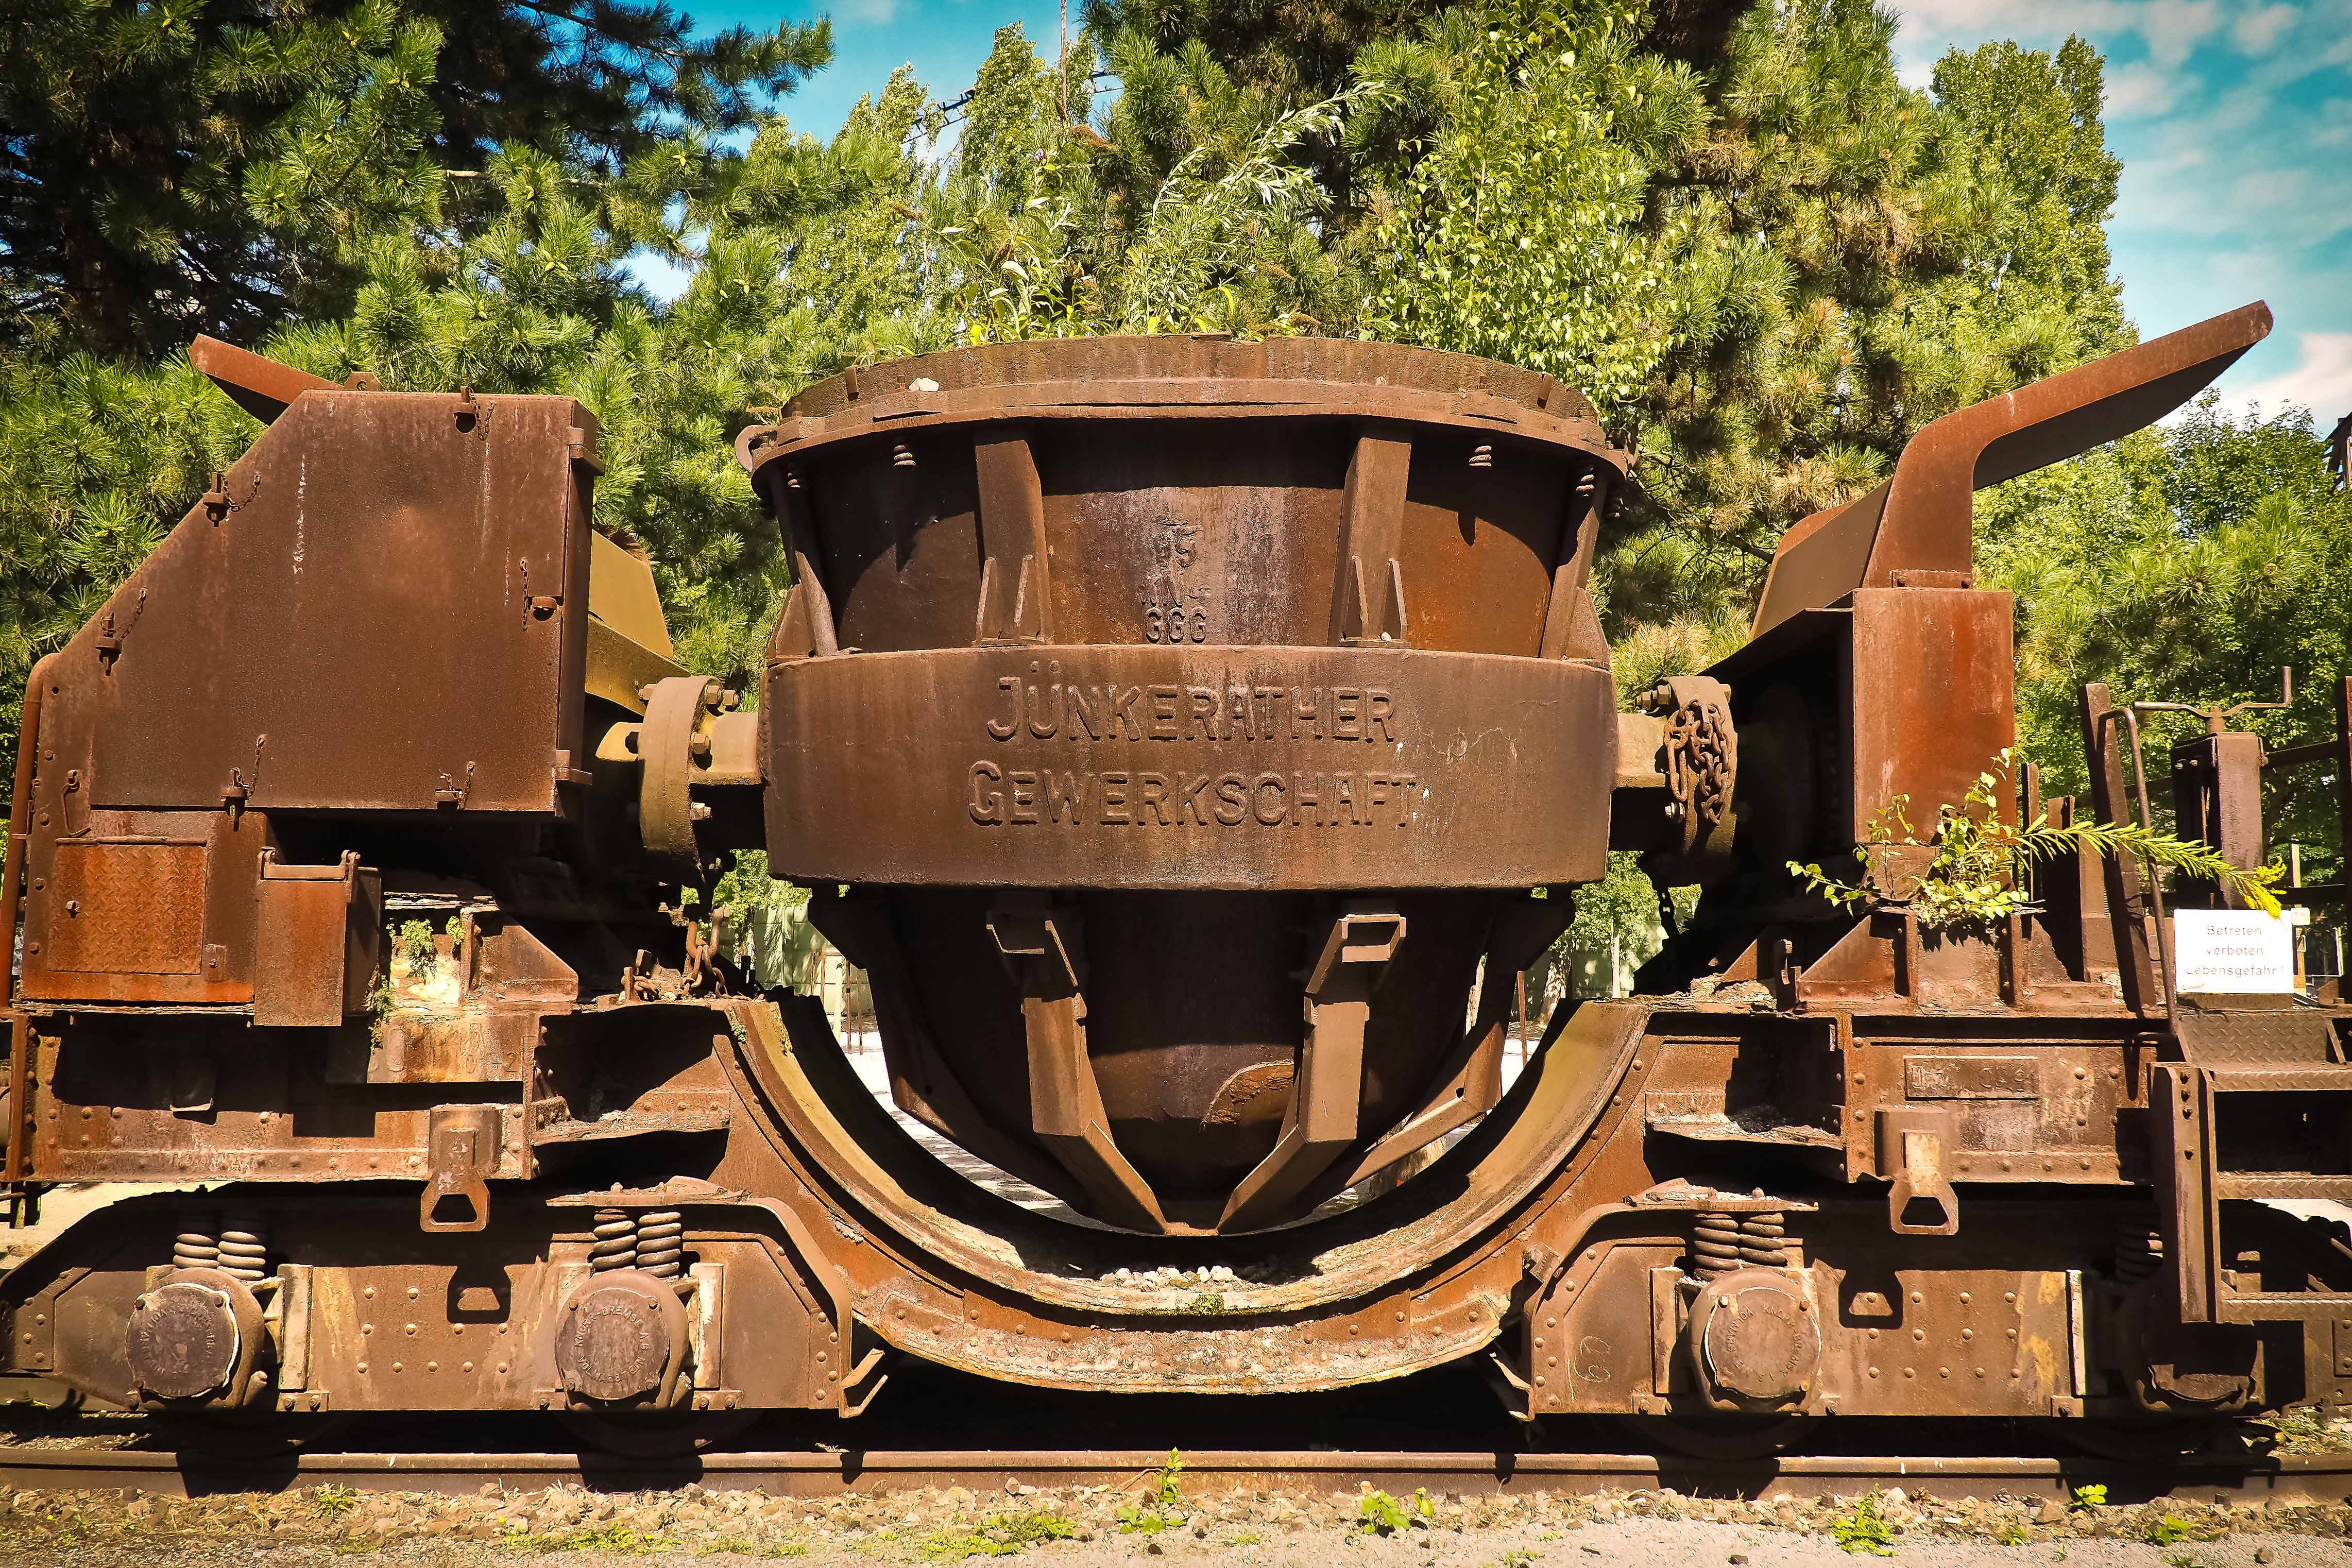
architecture, track, railway, wagon, building, old, train, monument, steel, transport, vehicle, park, metal, landmark, facade, factory, industry, ruin, old building, train car, places of interest, bulldozer, locomotive, ruins, steam engine, duisburg, historically, leave, rail transport, industrial plant, break up, factory building, old factory, ruhr area, landscape park, industrial heritage, industrial architecture, blast furnace, heavy industry, industrial park, steel mill, north landscape park, steel production, steel boilers, land vehicle, man made object, rolling stock